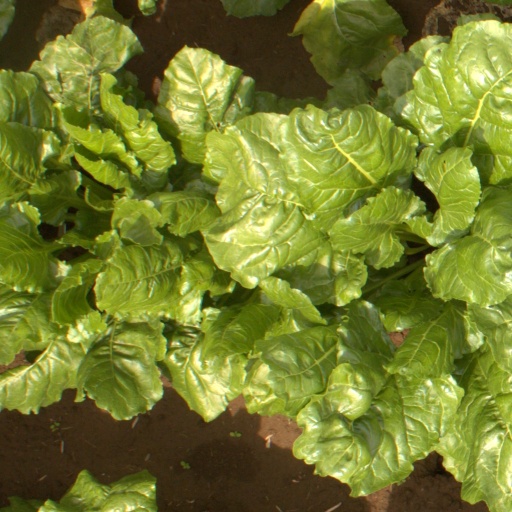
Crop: sugar beet